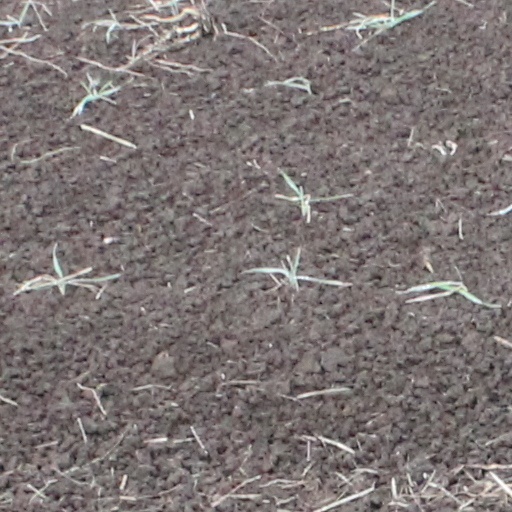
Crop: wheat